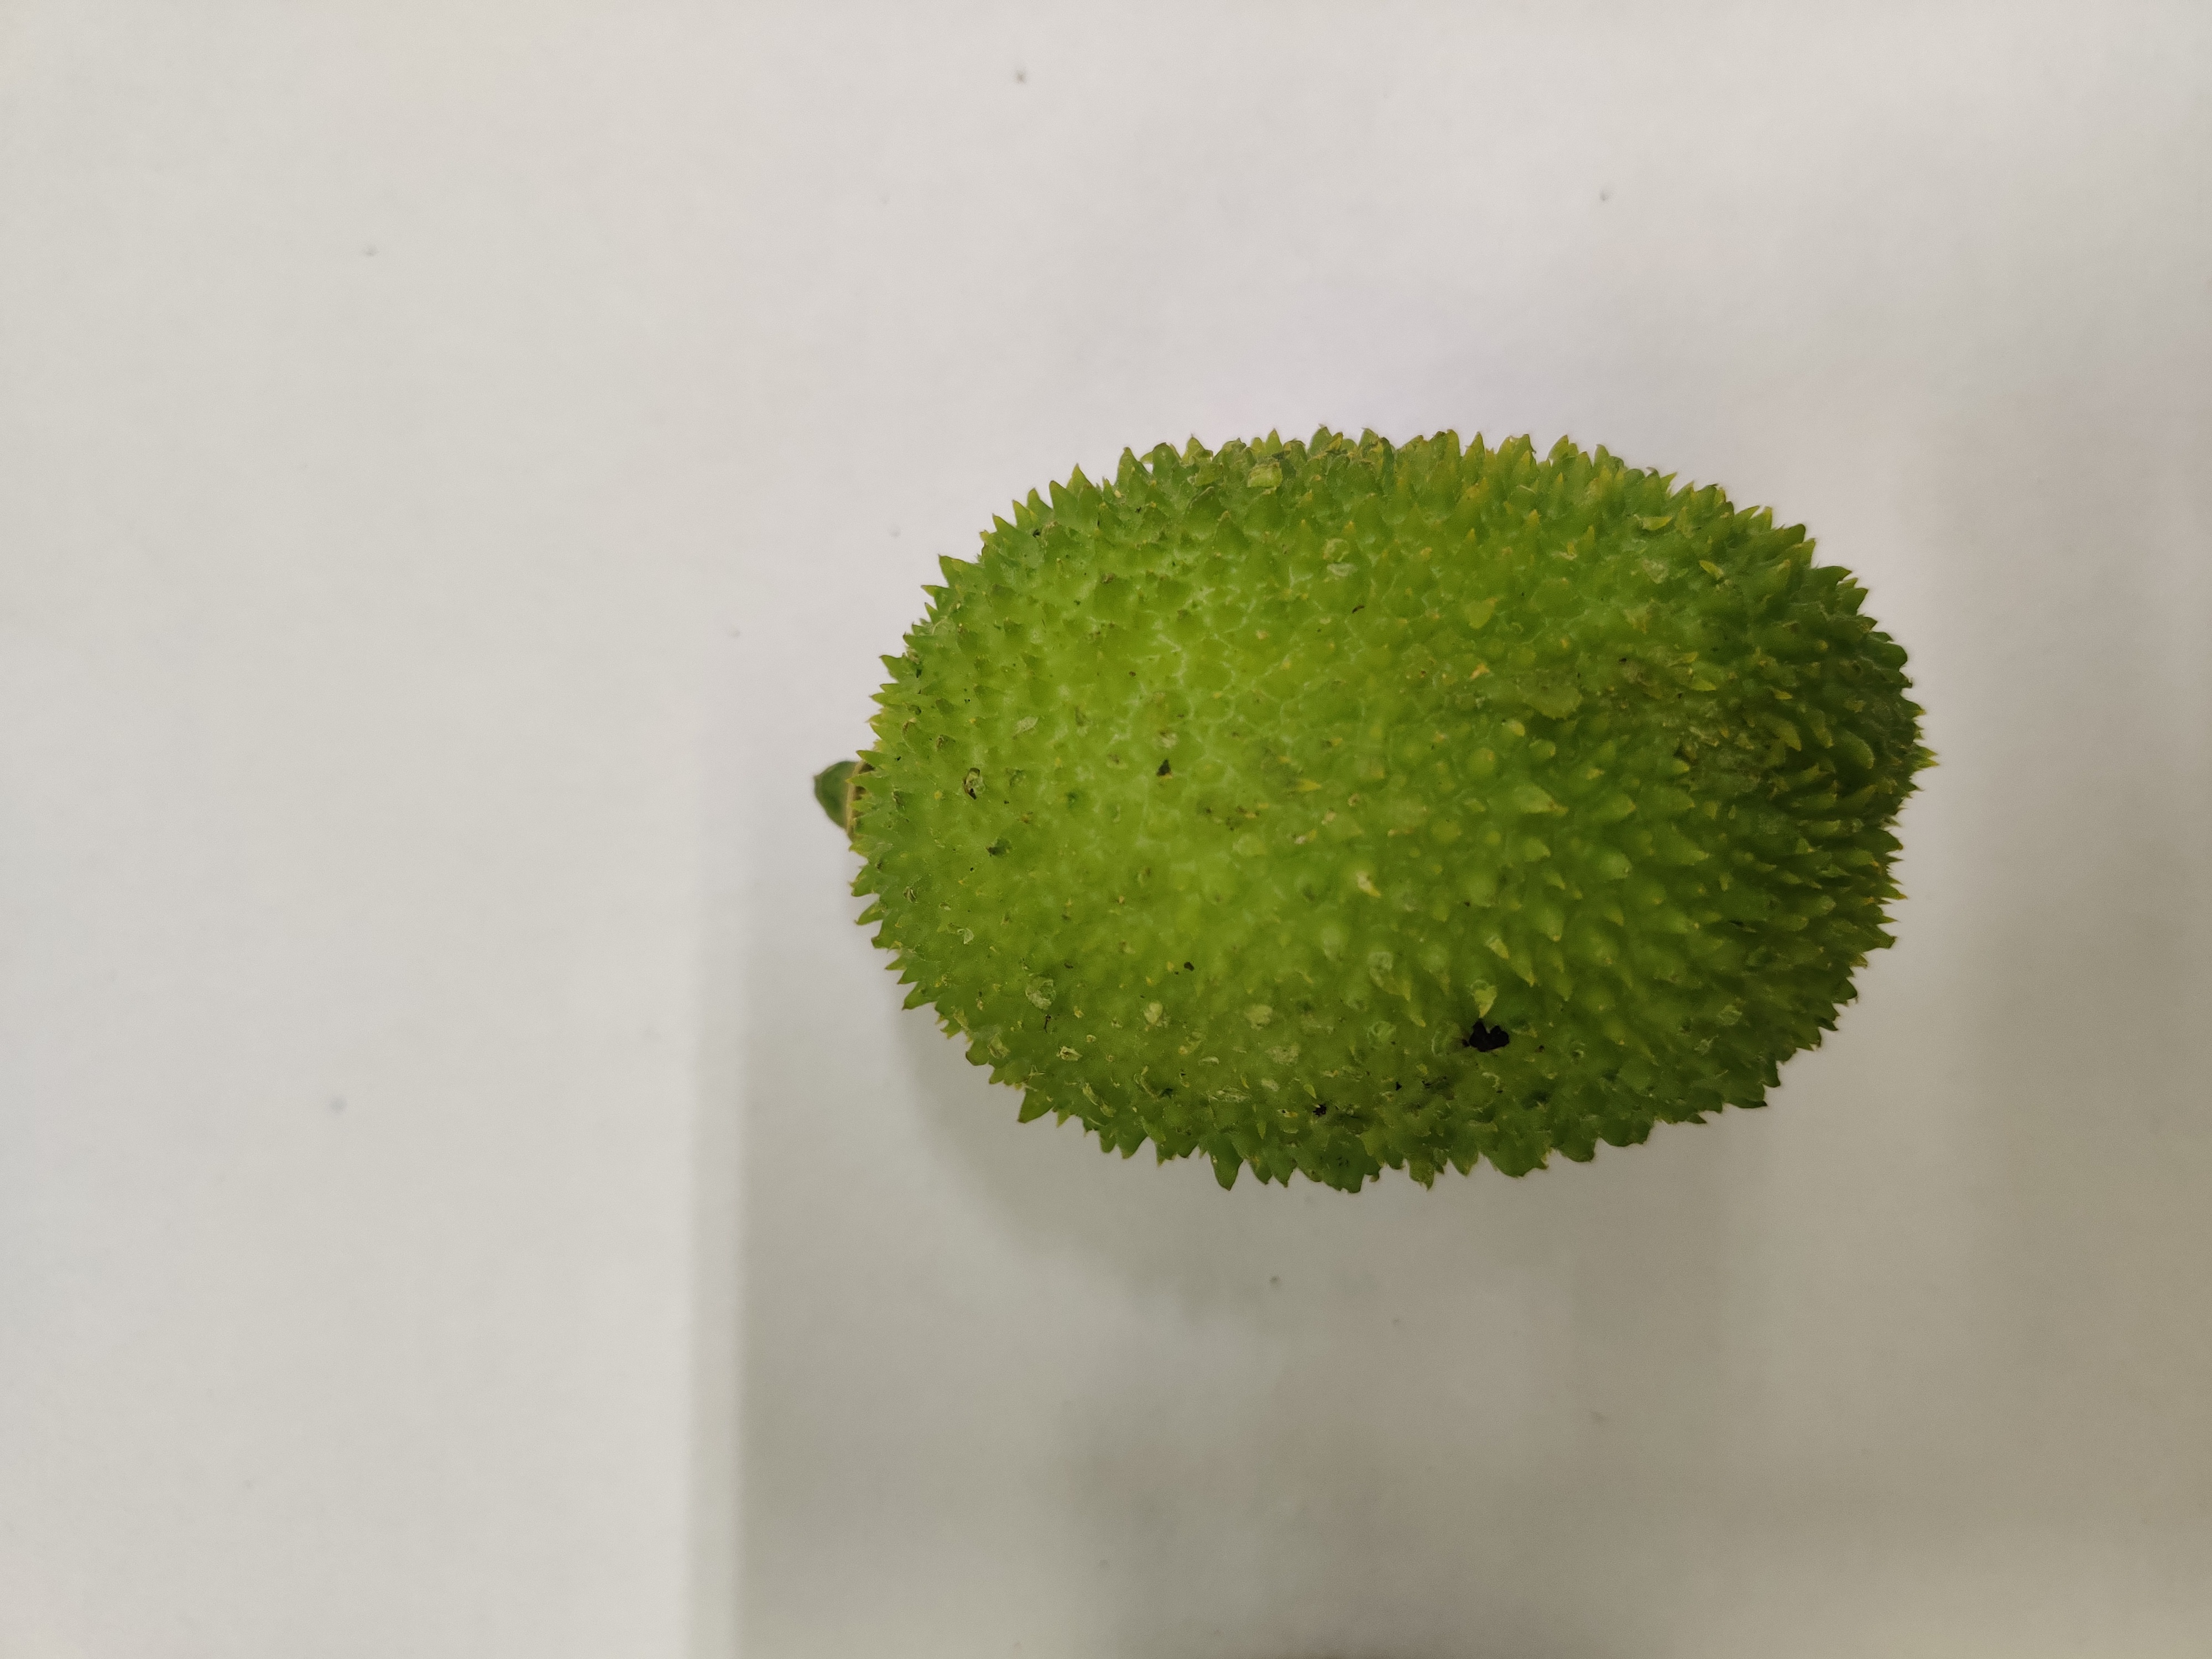
Crop: Spiny Gourd
Condition: Fresh